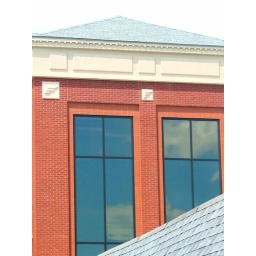
Reflection of clouds in the windows of the First State Bank building. Taken while waiting in line at Mi Casita for breakfast.